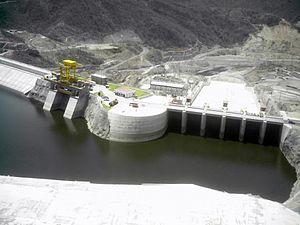
Photographie du barrage de El Cajón, dans l'état de Nayarit, Mexique, prise à un voyage académique.
La Comisión Federal de Electricidad est la entreprise publique d’électricité du Mexique, connue sous le nom de CFE. Il s'agit de la principale entreprise d'électricité du pays et de la deuxième plus puissante entreprise publique du pays après Pemex. La constitution mexicaine dispose que le gouvernement est responsable du contrôle et du développement de l'industrie nationale de l'électricité, et CFE remplit cette mission. Le slogan de la société est Una empresa de clase mundial.
Le secteur de l'énergie au Mexique est largement dominé par les combustibles fossiles, en particulier le pétrole.